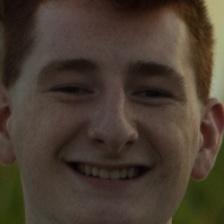
Label: faces